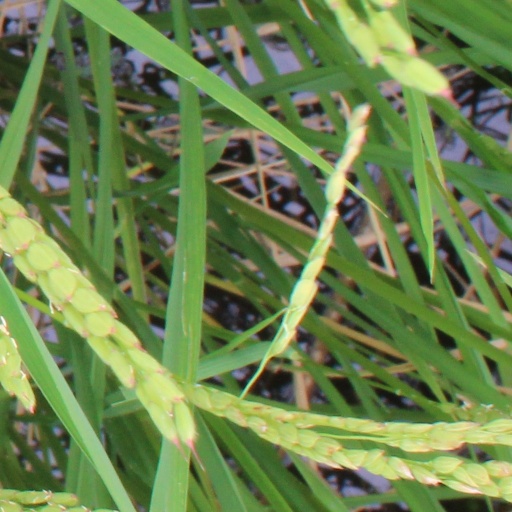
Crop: rice